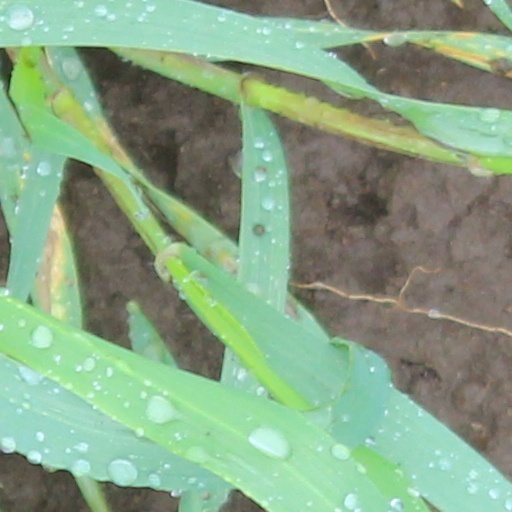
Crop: wheat